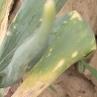
Crop: Onion
Condition: alternaria-d